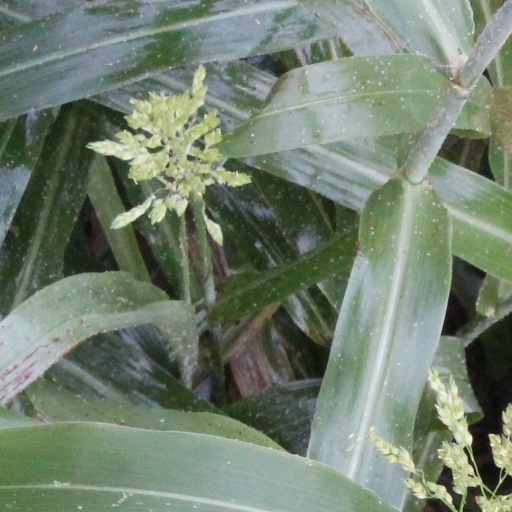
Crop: sorghum